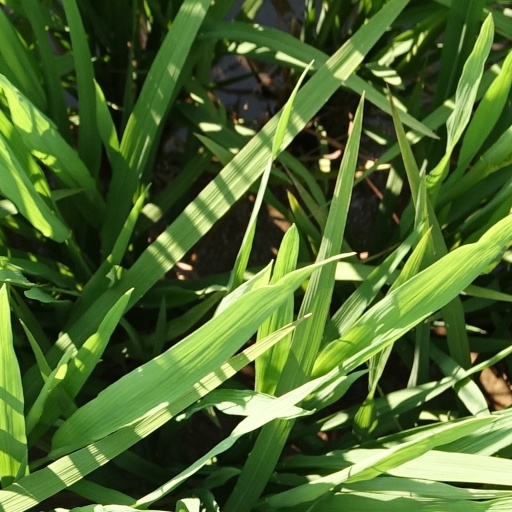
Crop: rice